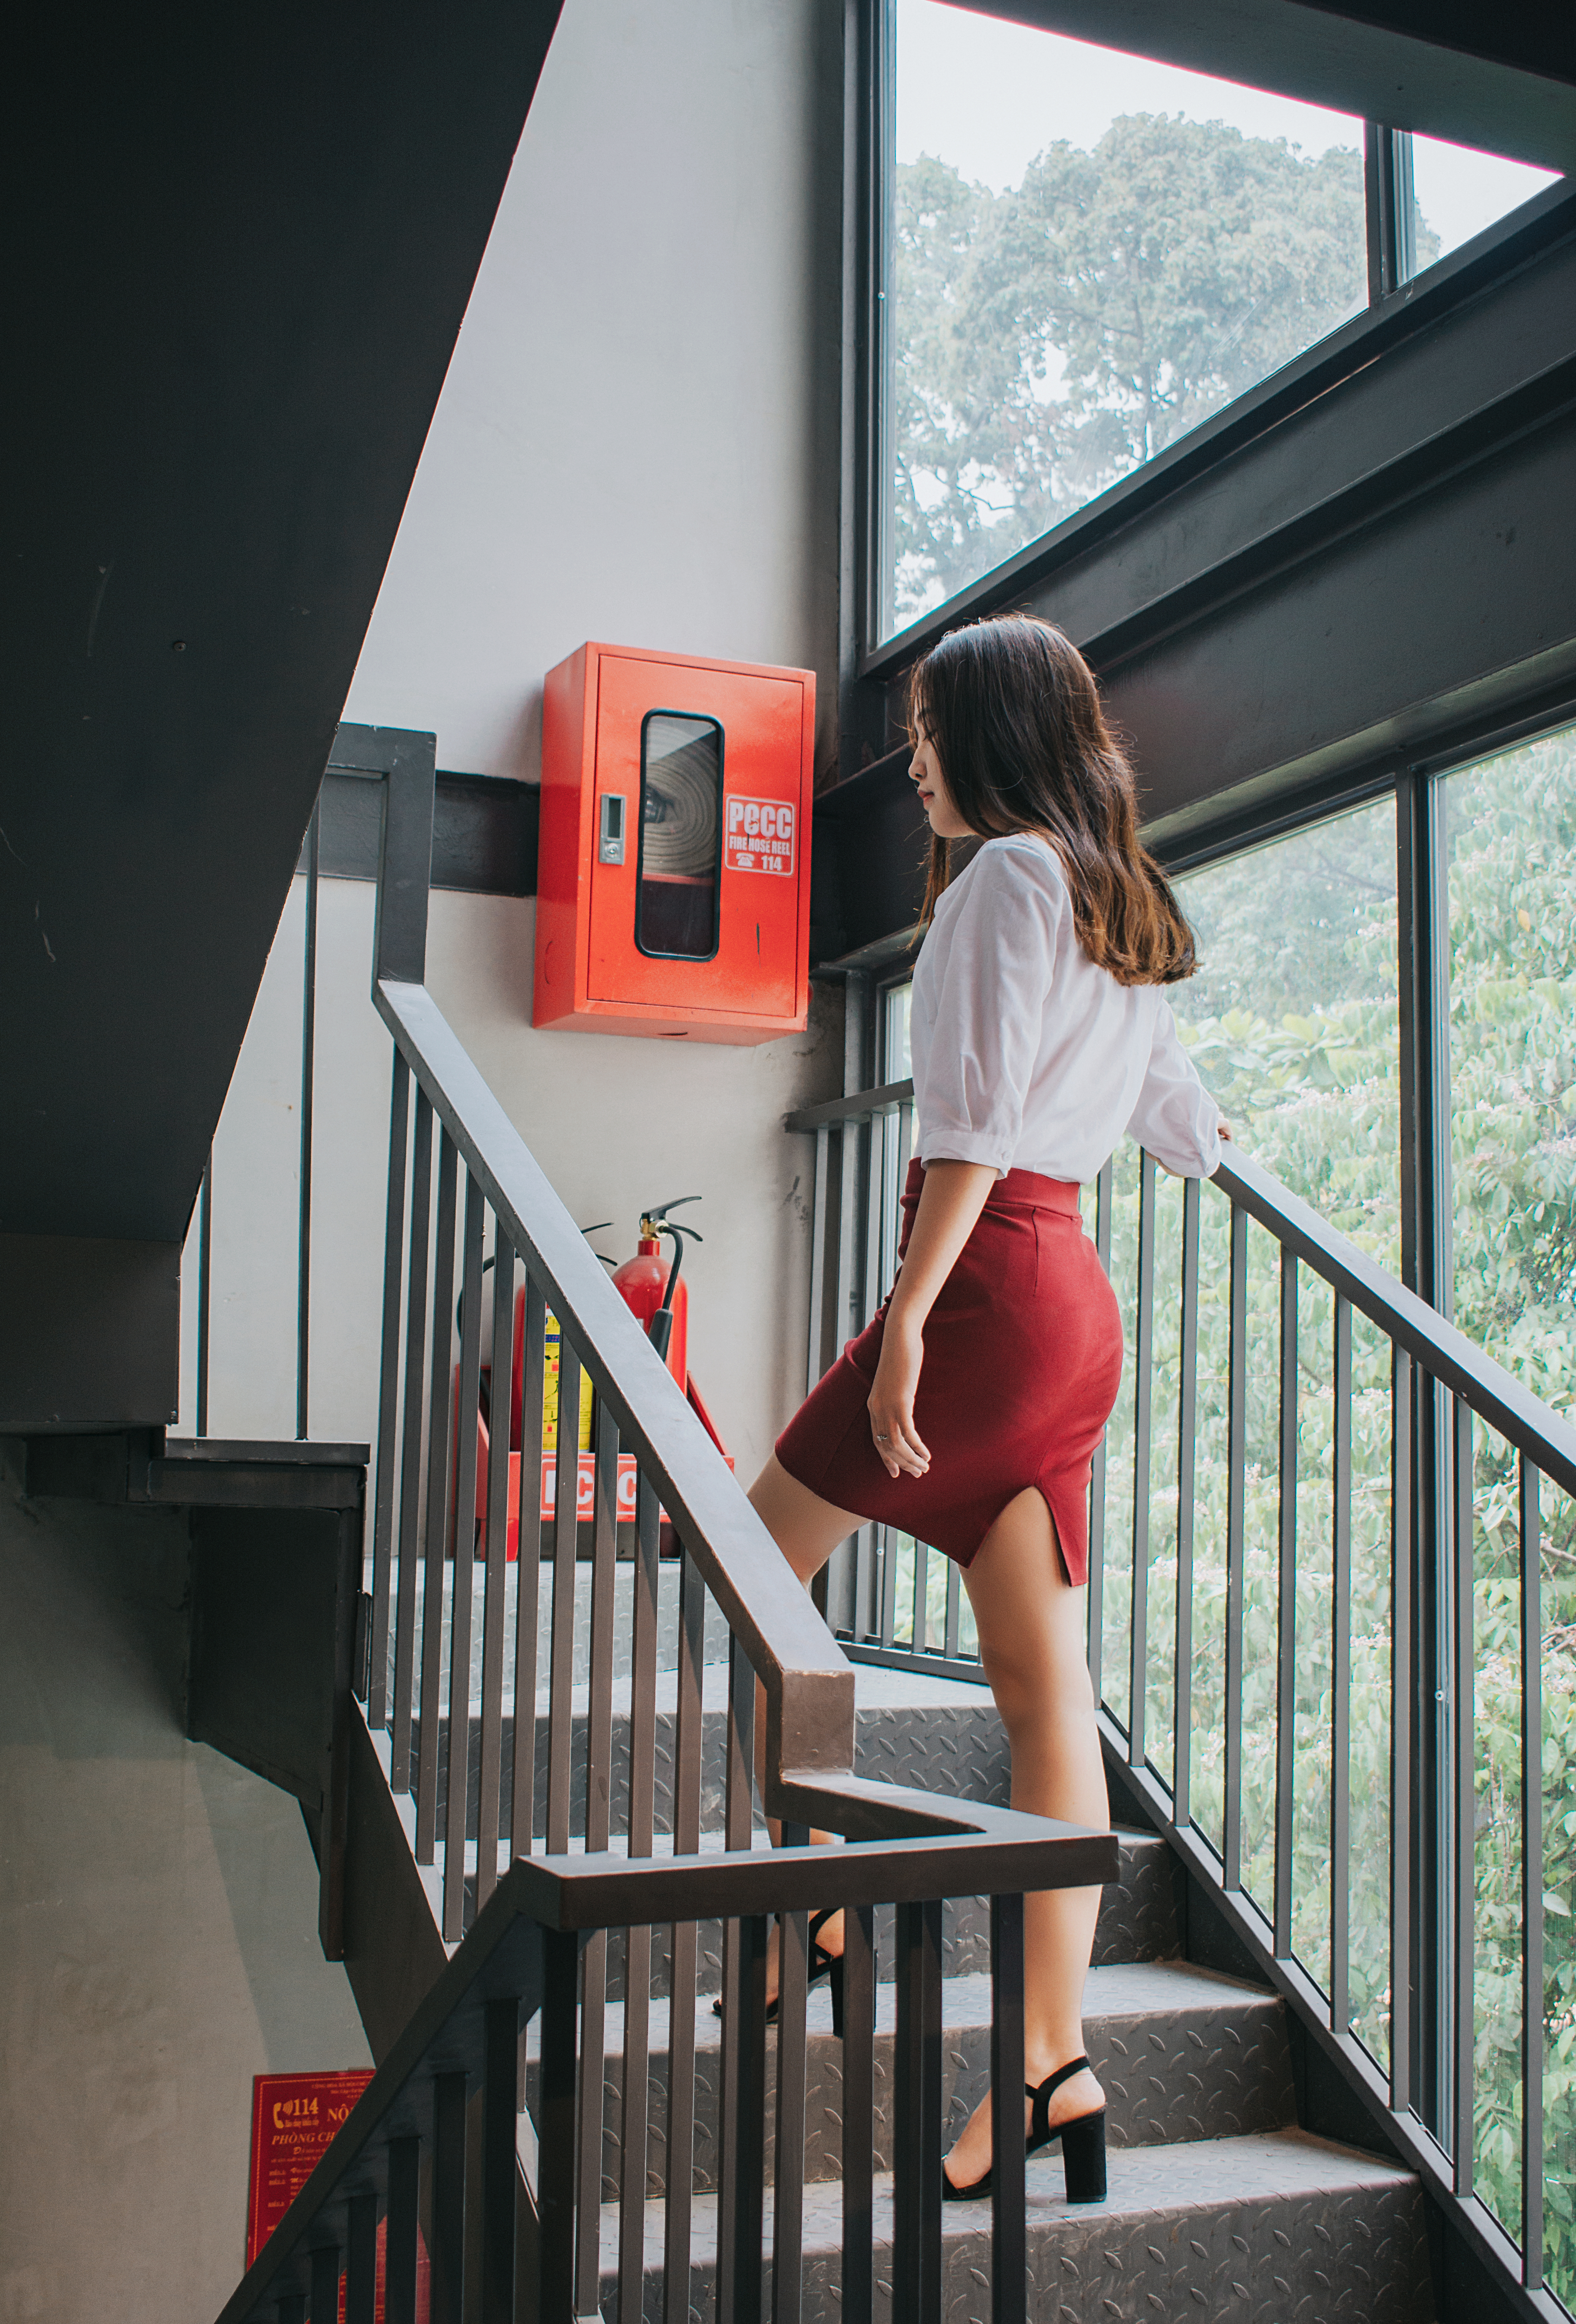
love, cute, portrait, beautiful, happy, girl, red, standing, house, window, furniture, product